Shield wall (castle)

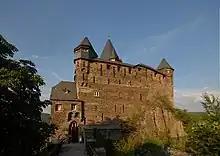
The shield wall of Stahleck Castle

A shield wall, also shield-wall or , refers to the highest and strongest curtain wall, or tower of a castle that defends the only practicable line of approach to a castle built on a mountain, hill or headland. German sources may refer to a shield wall that protects two or more sides as a or , which is variously translated as "mantle-wall", "mantle wall" or "high screen-wall". There is often no clear, definitive distinction between a shield wall and a mantle wall.